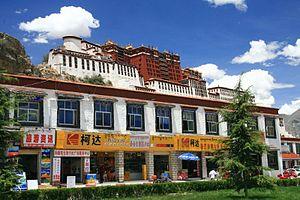
La société tibétaine traditionnelle, telle qu'elle existait avant les réformes mises en place par le gouvernement communiste chinois dans les années 1950, est souvent comparée à la société féodale de l'Europe médiévale. Dans le Tibet central sous administration de Lhassa, le pouvoir était concentré entre les mains d'une aristocratie héréditaire qui dominait une société fortement inégalitaire, et la religion y jouait un rôle fondamental dans le maintien de l'ordre spirituel, mais également de l'ordre temporel, sous l'autorité du dalaï-lama. Même dans les régions périphériques que le pouvoir temporel de Lhassa n'atteignait que difficilement ou pas du tout, le dalaï-lama était largement considéré comme le plus haut représentant du pouvoir spirituel. De cette organisation traditionnelle ne demeure aujourd'hui au sein de la République populaire de Chine que l'autorité spirituelle des monastères et du dalaï-lama, autorité que le gouvernement chinois n'accepte pas et cherche par tous les moyens à faire disparaître.